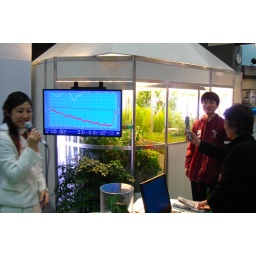
A whole green house is built in the Eco Product Fair to show the CO2 absorption.